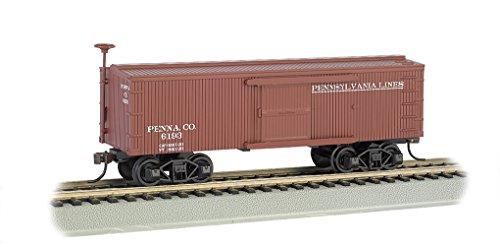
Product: Bachmann Old-Time Box Car - Pennsylvania LINES - N Scale, Prototypical Oxide Red
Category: Toys & Games | Hobbies | Trains & Accessories | Train Cars
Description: Great Condition.
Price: $25.96
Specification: ProductDimensions:3.2x0.8x1inches|ItemWeight:3.2ounces|ShippingWeight:3.2ounces(Viewshippingratesandpolicies)|ASIN:B07681PFV6|Itemmodelnumber:15652|Manufacturerrecommendedage:14yearsandup